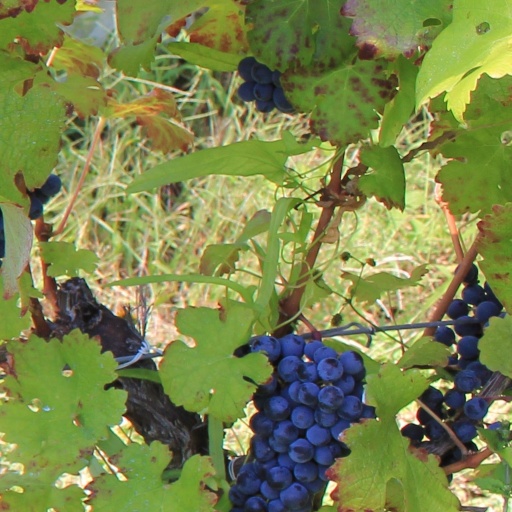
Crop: grape